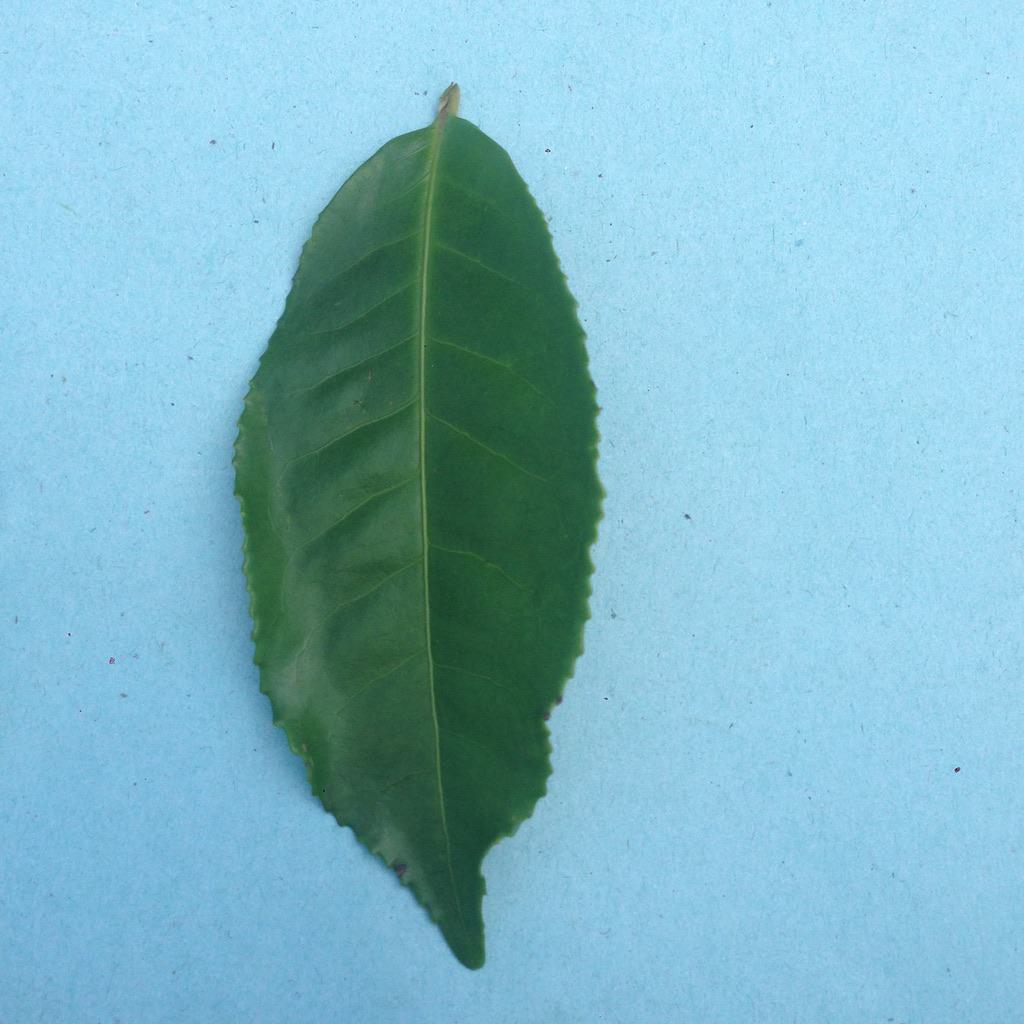
Label: Healthy